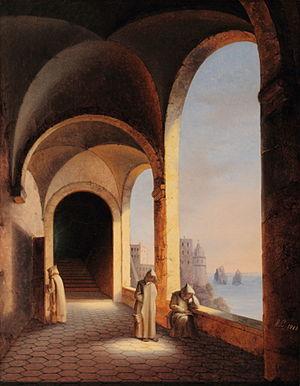
Marie-Caroline de Bourbon - Frères dans la Chartreuse de San Giacomo à Capri
Marie Caroline Ferdinande Louise de Bourbon, princesse des Deux-Siciles, plus connue sous son titre de duchesse de Berry, fut l'épouse de Charles Ferdinand d'Artois, duc de Berry, second fils du roi Charles X de France, assassiné en 1820 et la mère du comte de Chambord, prétendant légitimiste au trône de France sous le nom de « Henri V. »